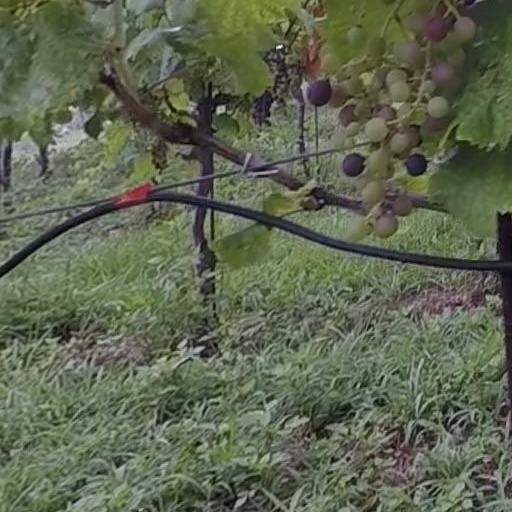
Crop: grape